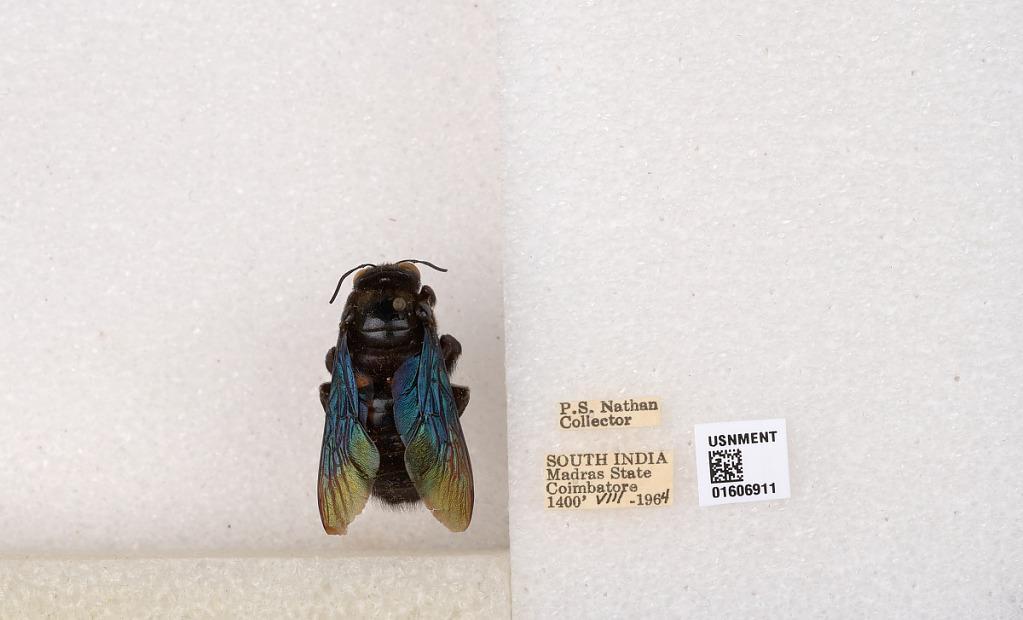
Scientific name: Xylocopa (Biluna) auripennis auripennis Lepeletier
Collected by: P. Nathan
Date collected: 1964-8-1
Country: India
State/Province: Tamil Nadu
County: Coimbatore
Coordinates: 10.9955, 76.9034